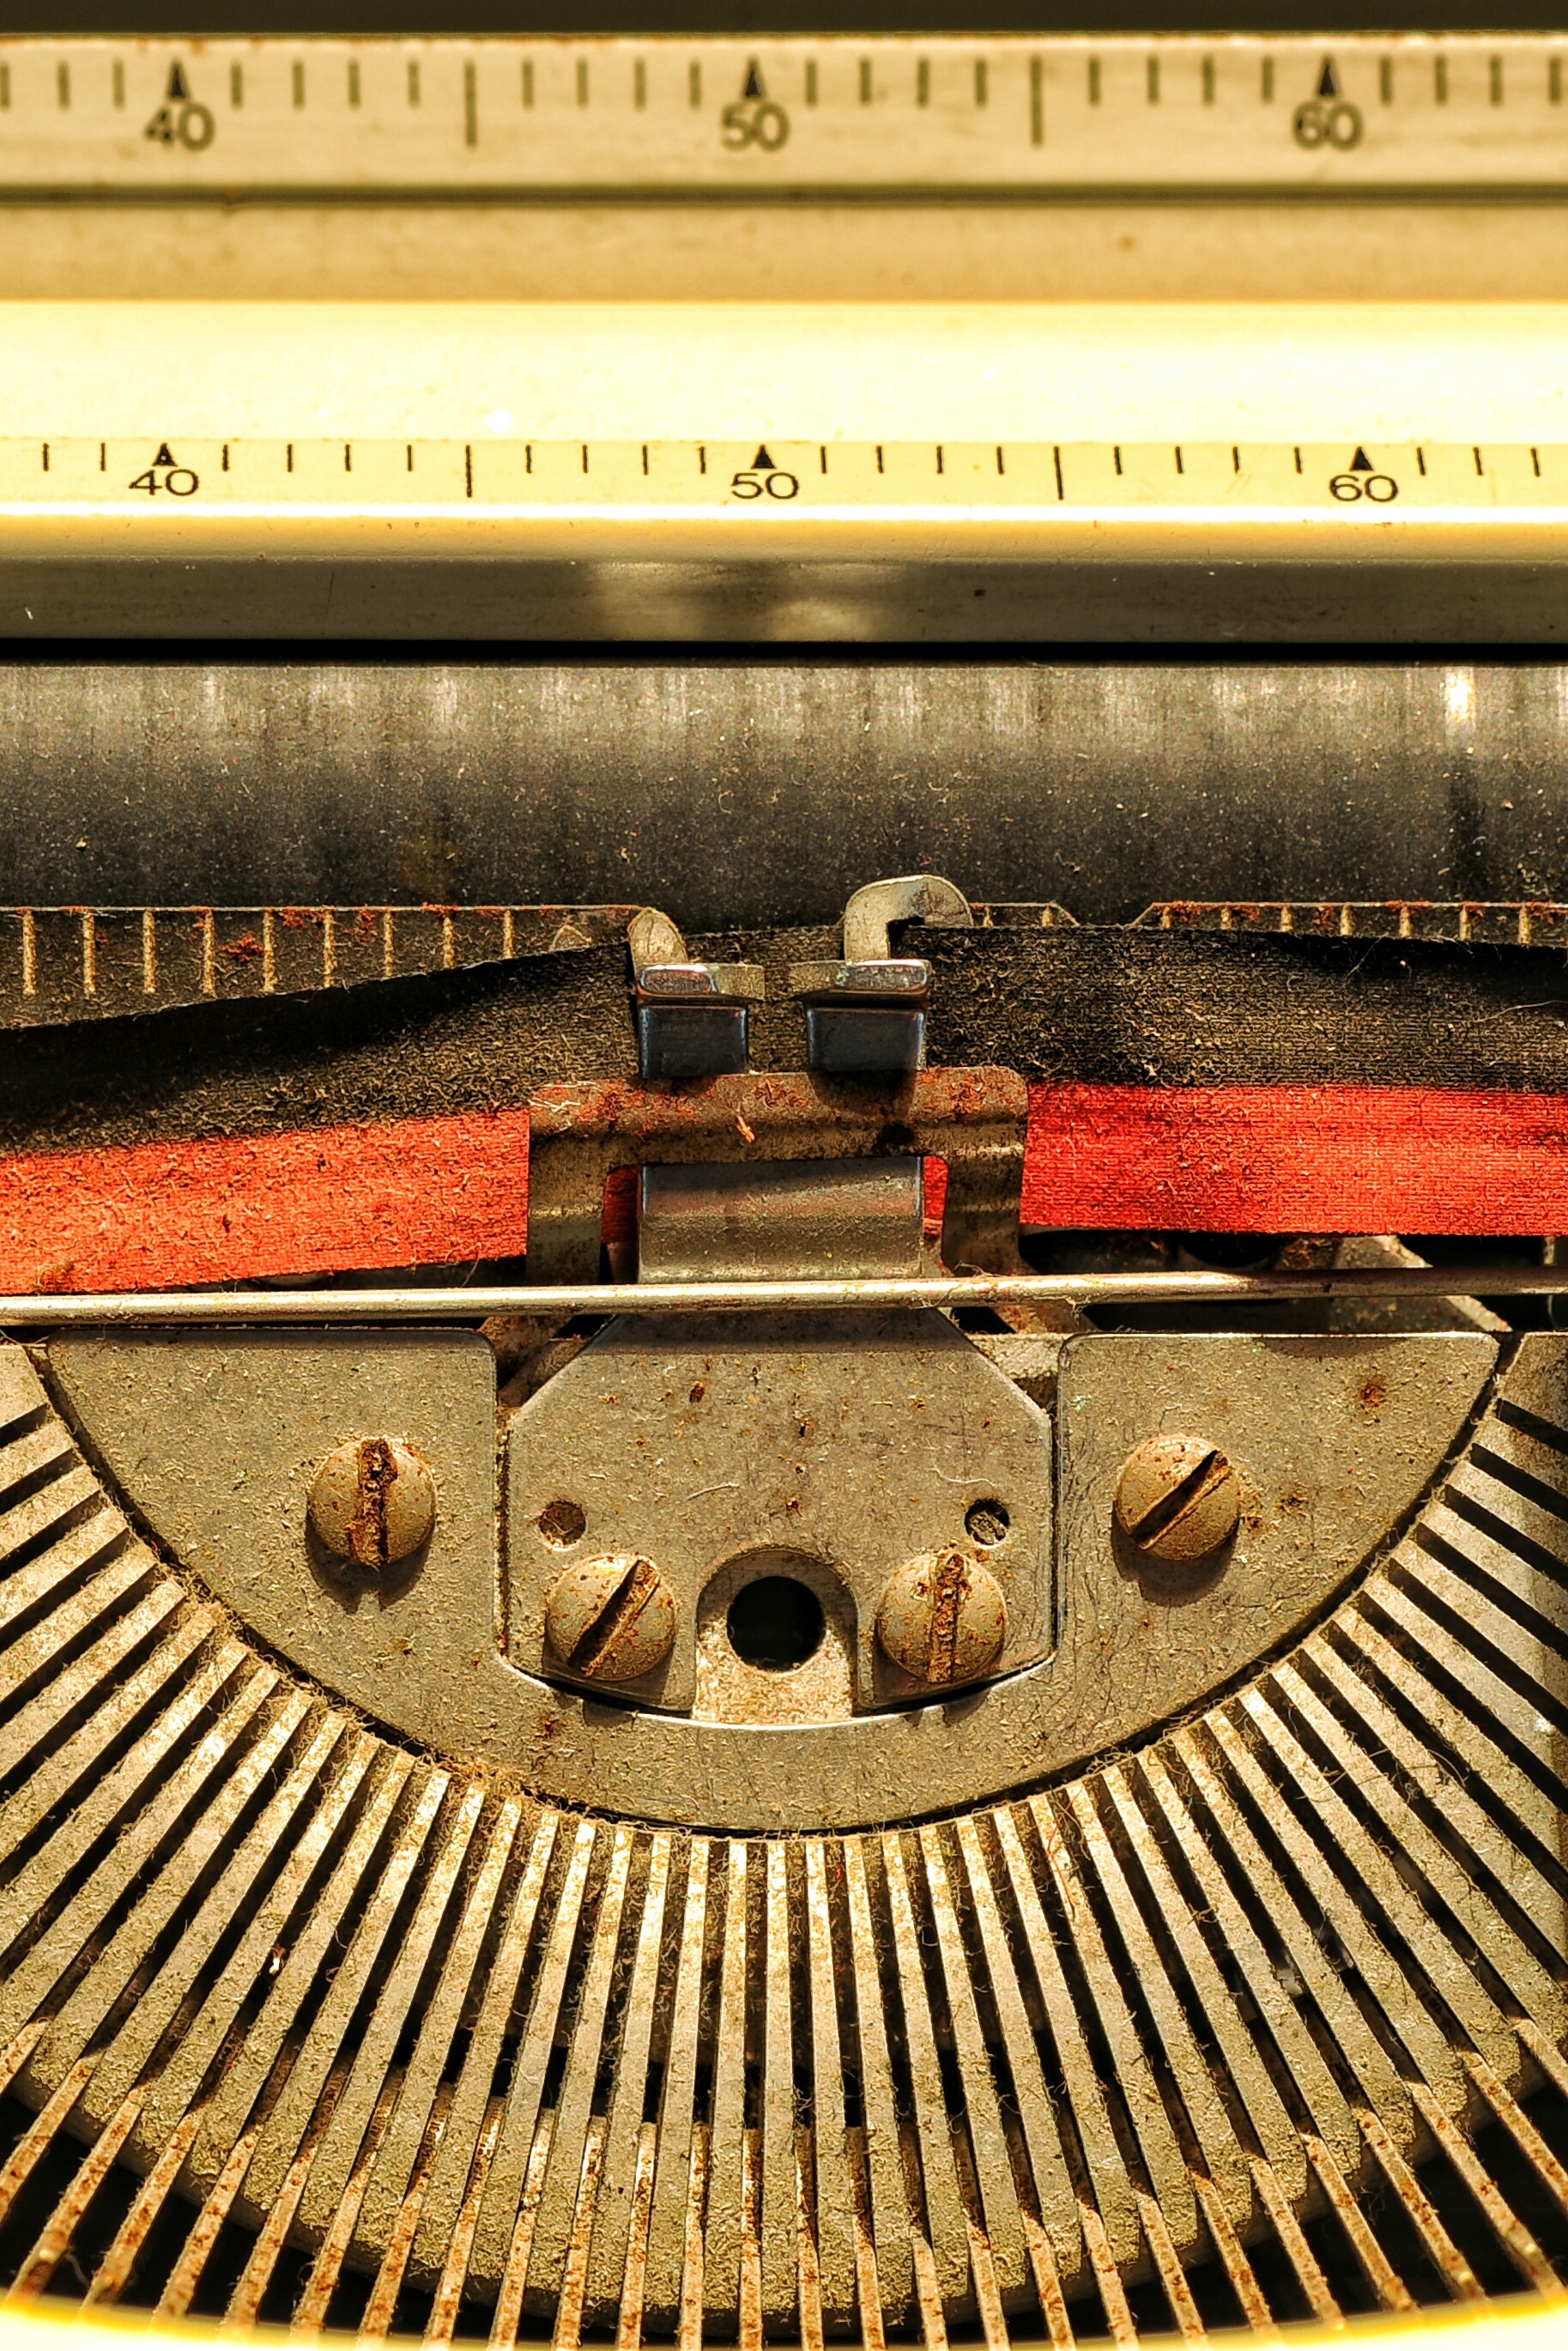
writing, texture, piano, communication, machine, musical instrument, ink, books, keys, letters, roller, journalism, antiques, poetry, classical music, string instrument, office equipment